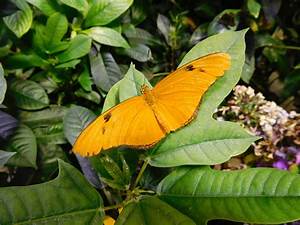
Label: butterfly